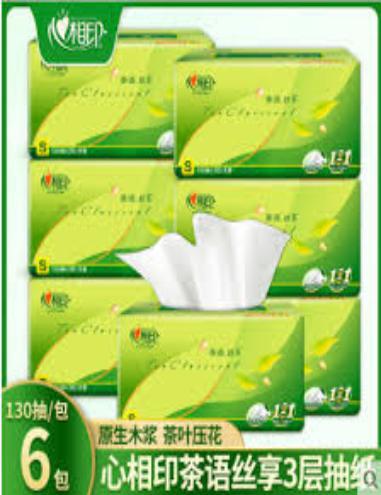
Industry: Necessities